Montreal Metro

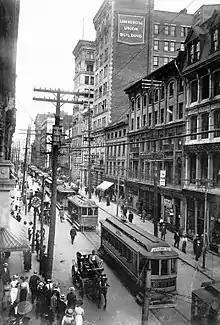
St. James / Saint-Jacques St. streetcars in 1910

Urban transit began in Montreal in 1861 when a line of horse-drawn cars started to operate on Craig (now St-Antoine) and Notre-Dame streets. Eventually, as the city grew, a comprehensive network of streetcar lines provided service in most of the city. But urban congestion started to take its toll on streetcar punctuality, so the idea of an underground system was soon considered.